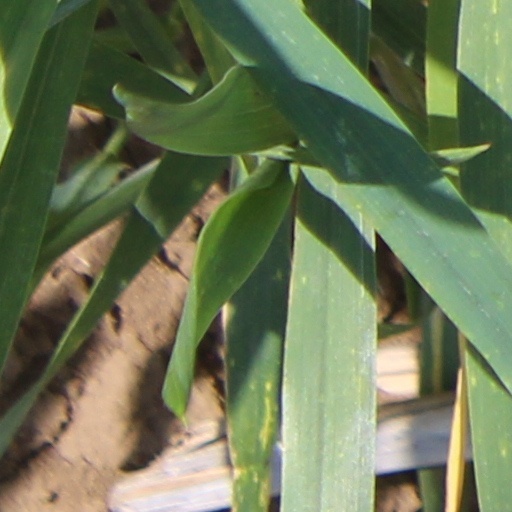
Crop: wheat